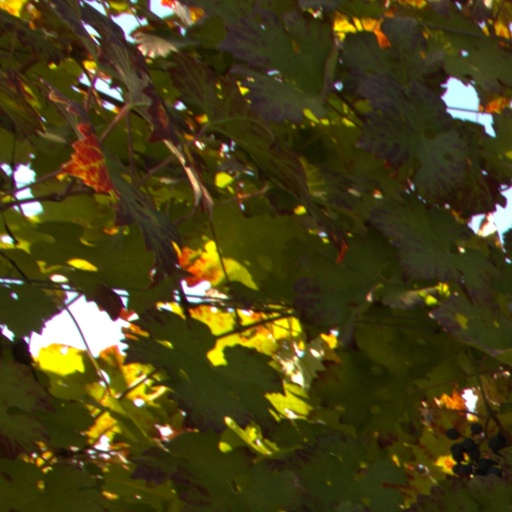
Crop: grape